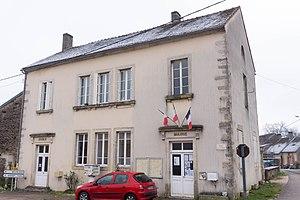
Mairie
Thorey-sous-Charny est une commune française située dans le département de la Côte-d'Or, en région Bourgogne-Franche-Comté.